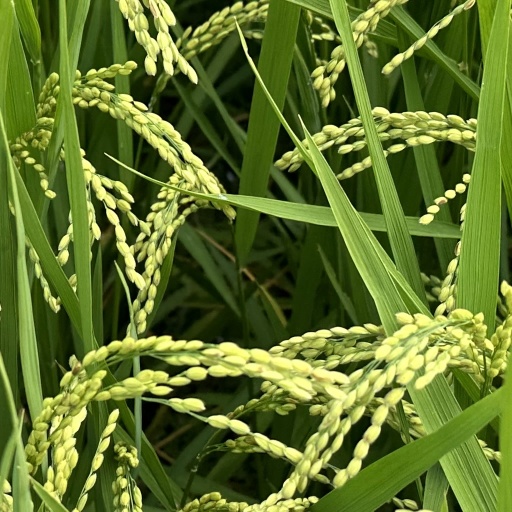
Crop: rice